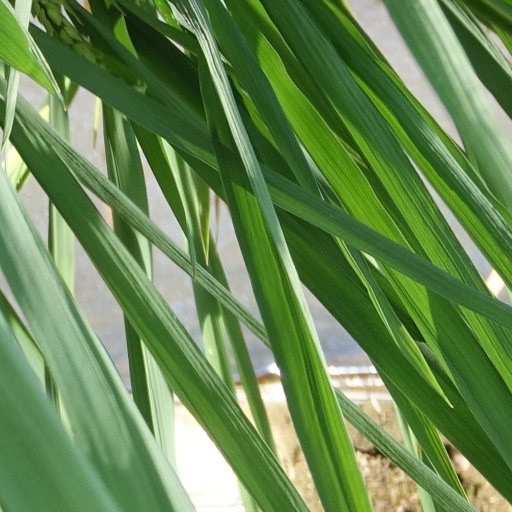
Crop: rice